Gravity battery

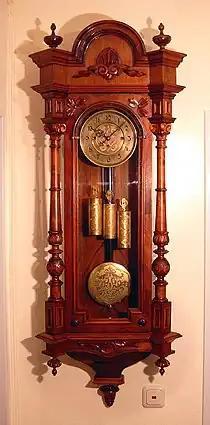
Pendulum clock driven by three weights as "gravity battery"

An old and simple application is the pendulum clock driven by a weight, which at 1 kg and 1 m travel can store nearly 10 newton-meters [Nm], joules [J] or watt-seconds [Ws], thus 1/3600 of a watt-hour [Wh], while a typical Lithium-ion battery 18650 cell can hold about 7 Wh, thus 2500 times more at 1/20 of the weight. A 100 kg human would have to climb stairs of ten floors (25 m) to match the little battery cell. A 10 ton King Kong climbing a 250m building, and falling down, equals 7 kWh of "gravity battery", the size of a small electric motorcycle battery, or the first series of Tesla Powerwall home storage battery.